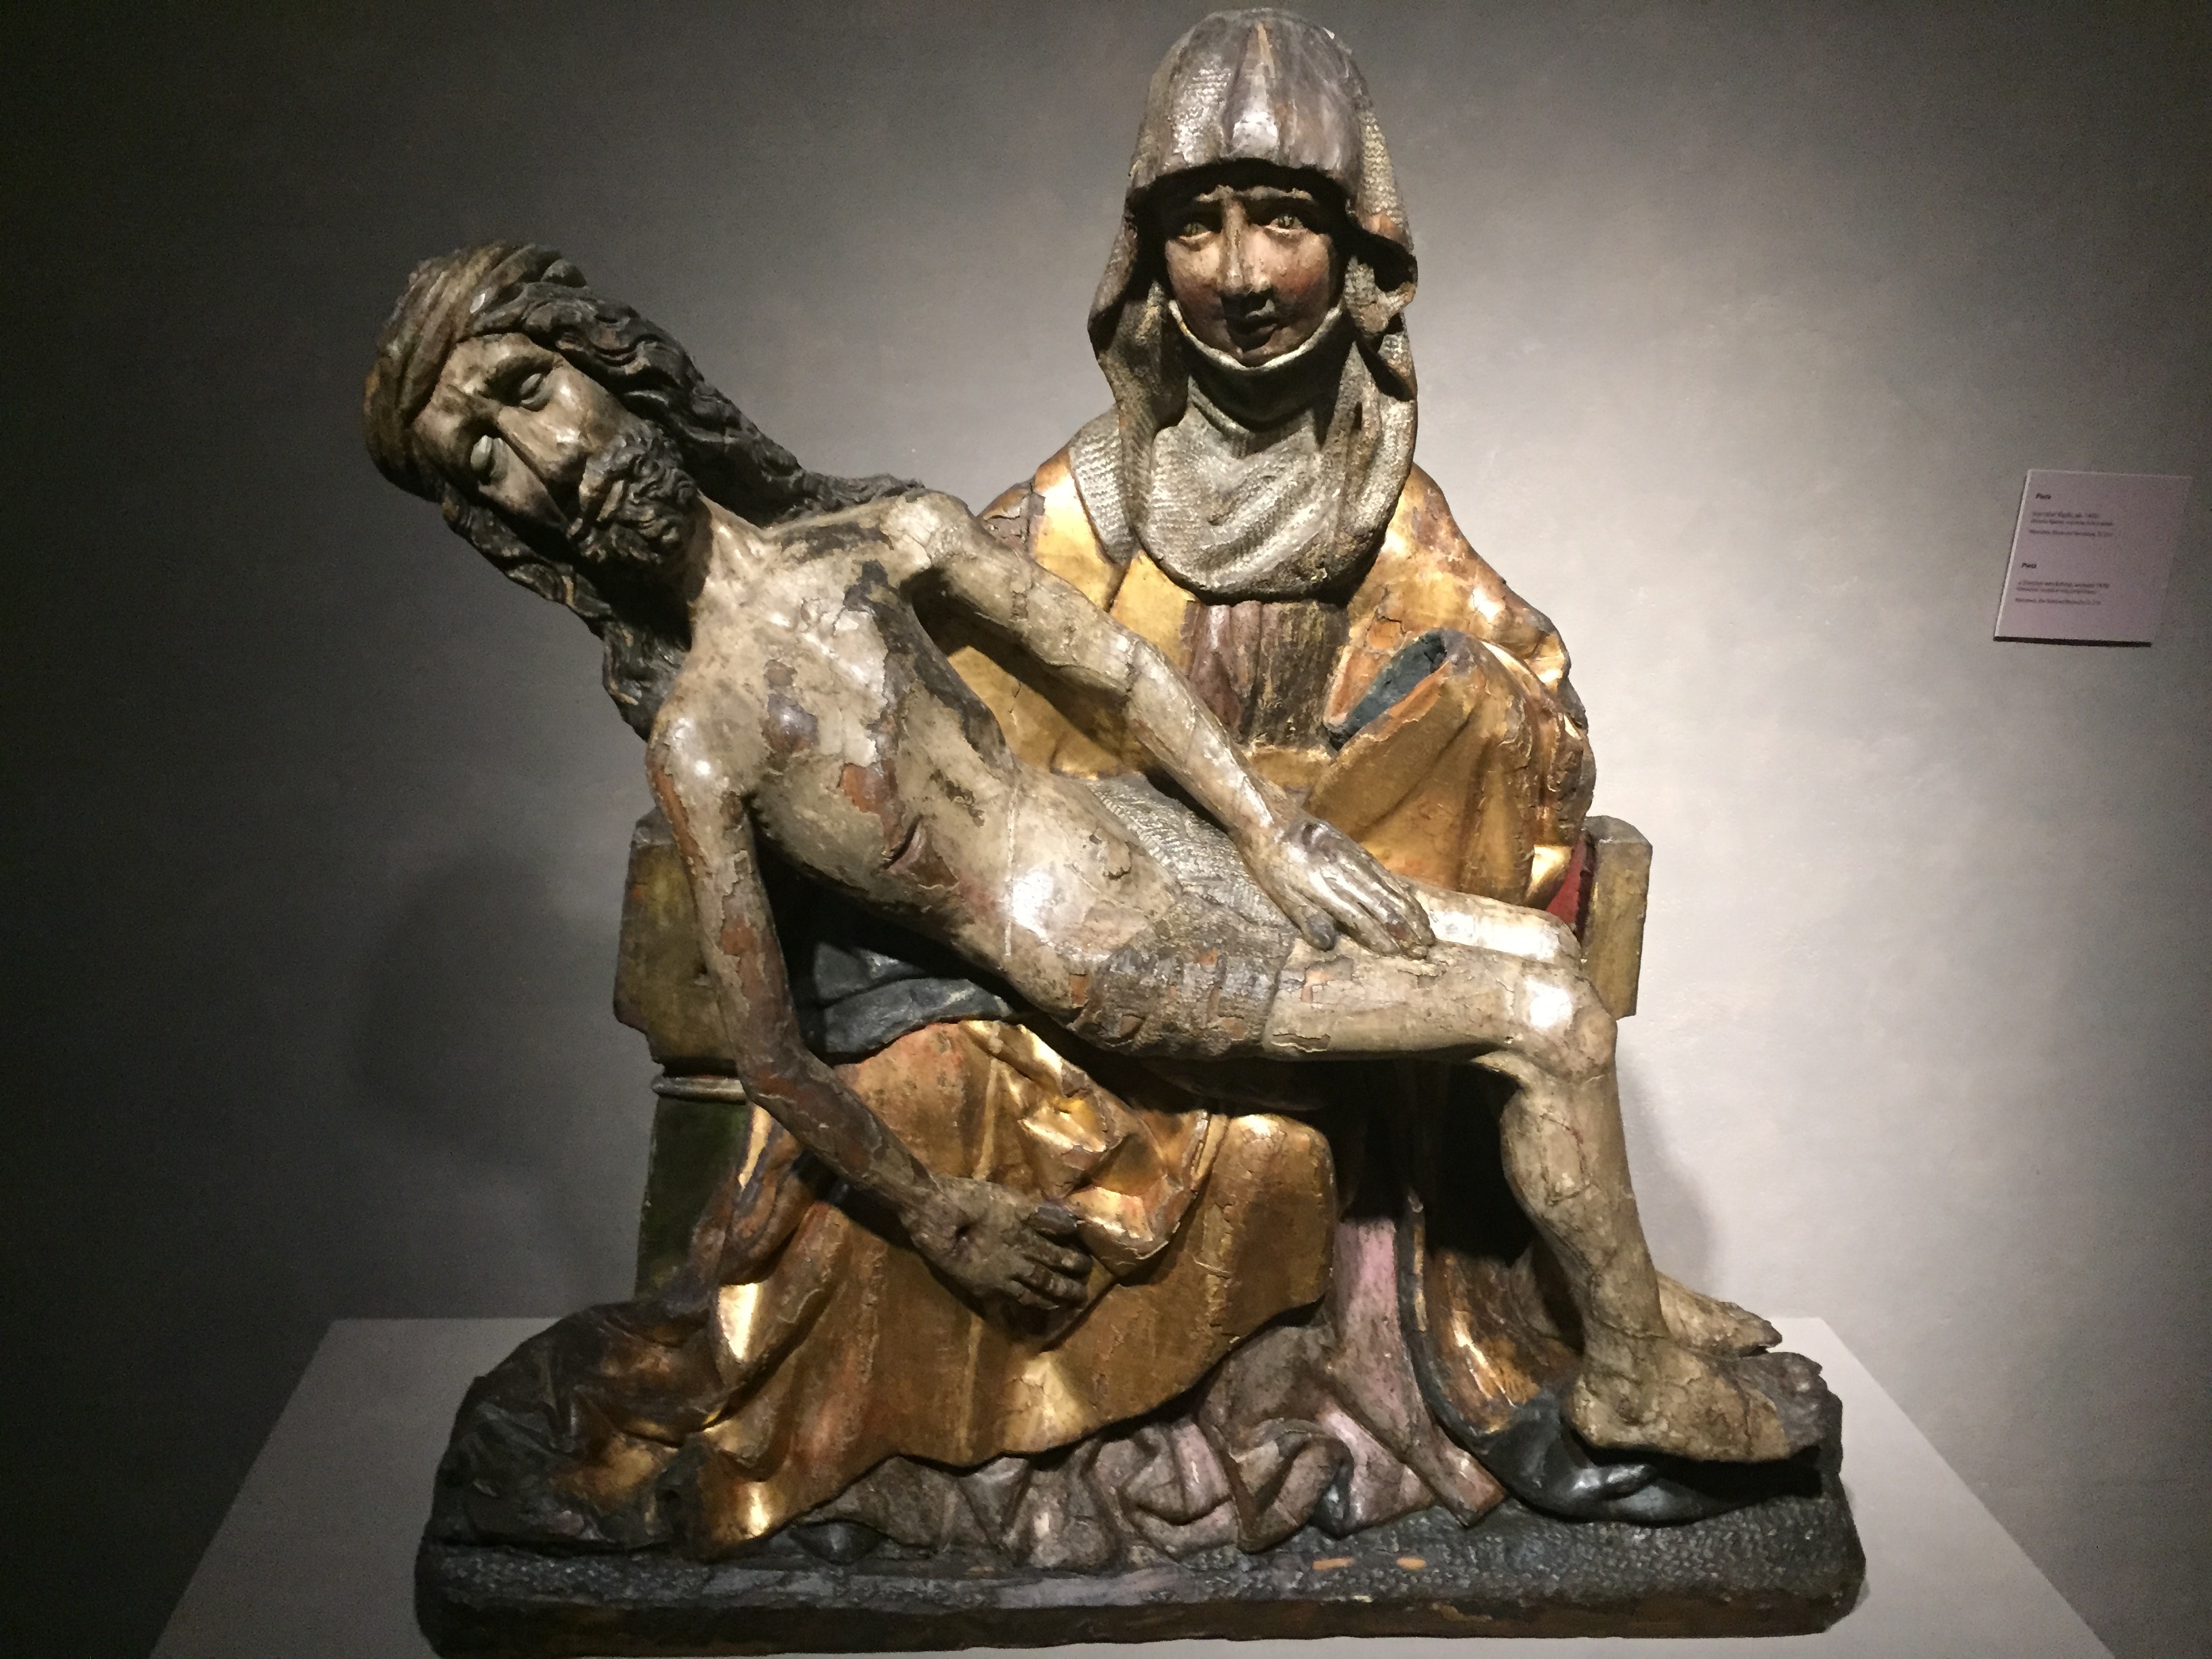
monument, statue, castle, sculpture, art, figurine, poland, bronze, masuria, malbork, bronze sculpture